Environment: real
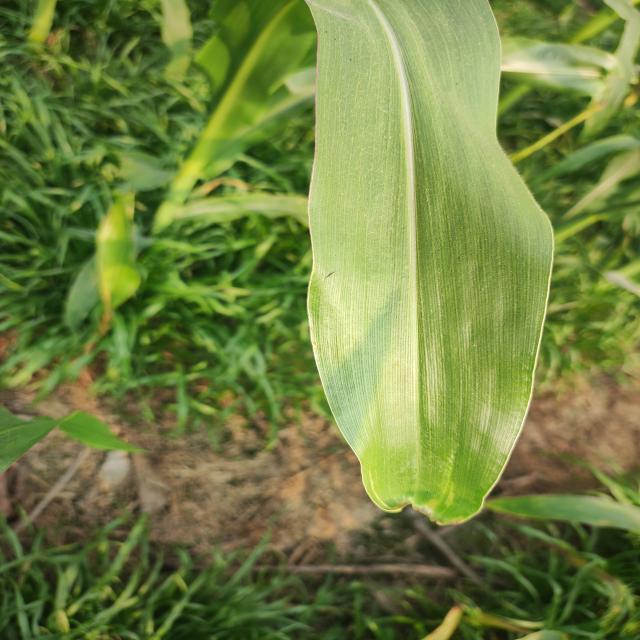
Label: fall_armyworm